National Diving and Activity Centre

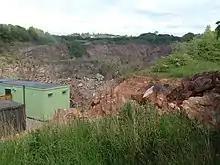
Dayhouse Quarry in 2000, before its use as the diving centre

The National Diving and Activity Centre (NDAC), was a facility located at a large flooded quarry at Tidenham, Gloucestershire, England, near to the border with Wales at Chepstow. It was previously Dayhouse Quarry, a source of limestone, which was flooded in 1996. The diving centre opened in 2003, and closed in 2022.